Mount Ikoma

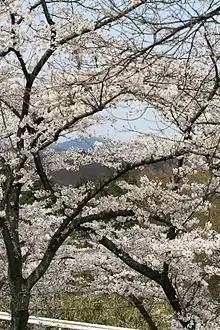
Cherry trees in blossom on Mount Ikoma

Mount Ikoma was an important object of worship for ancient Japanese people. On the east foot of the mountain, Ikoma Jinja (literally 'Shrine for Mount Ikoma') has been extant since the 5th century. The mountain and the Hozan-ji temple near the summit were traditionally celebrated as national scenery and included in well-known woodblock series such as the "Sixty-eight National Views."